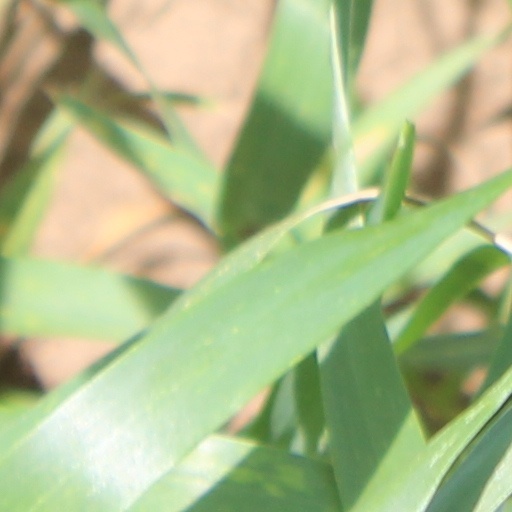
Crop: wheat